Žalgiris Stadium

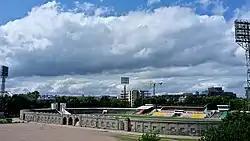
Stadium before demolition

Žalgiris Stadium was a multi-purpose stadium in Žirmūnai elderate of Vilnius, Lithuania. The stadium held 15,029 and was the largest in Lithuania until its demolition. It had been built on the desecrated graves of Jews interred in the Old Jewish Cemetery under the stadium.